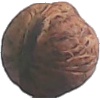
Label: walnut